Welsh art

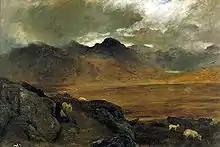
Mansel Lewis, "Snowdonia"

The best of the few Welsh artists of the 16th to 18th centuries tended to move elsewhere to work, but in the 18th century the dominance of landscape art in English art brought them motives to stay at home, and brought an influx of artists from outside to paint Welsh scenery, which was "discovered" by artists rather earlier than later landscape hotspots like the English Lake District and the Scottish Highlands. The Welsh painter Richard Wilson (1714–1782) is arguably the first major British landscapist, but rather more notable for Italian scenes than Welsh ones, although he did paint several on visits from London.